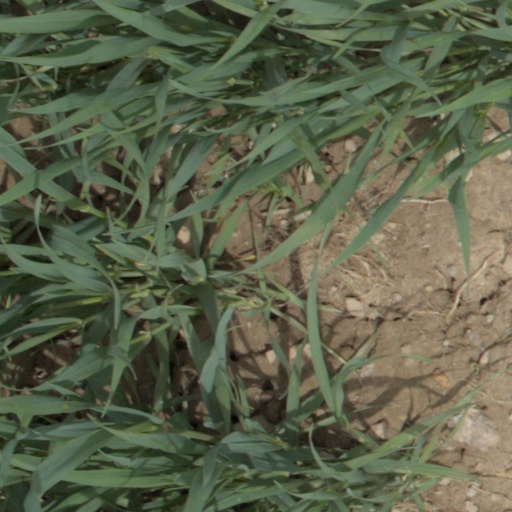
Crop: wheat